Plant milk

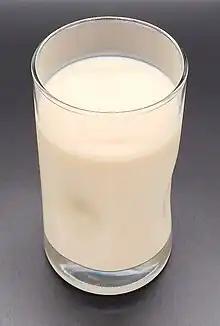
Flax milk

In the United States, plant milk sales grew steadily by 61% over the period 2012 to 2018. As of 2019, the plant-based milk industry in the US is worth $1.8 billion per year. In 2018, the value of 'dairy alternatives' around the world was said to be $8 billion. Among plant milks, almond (64% market share), soy (13% market share), and coconut (12% market share) were category leaders in the United States during 2018. Oat milk sales increased by 250% in Canada during 2019, and its growing consumption in the United States and United Kingdom led to production shortages from unprecedented consumer demand. In 2020, one major coffee retailer – Starbucks – added oat milk, coconut milk, and almond milk beverages to its menus in the United States and Canada. During 2020, oat milk sales in the United States increased to $213 million, becoming the second most consumed plant milk after almond milk ($1.5 billion in 2020 sales).